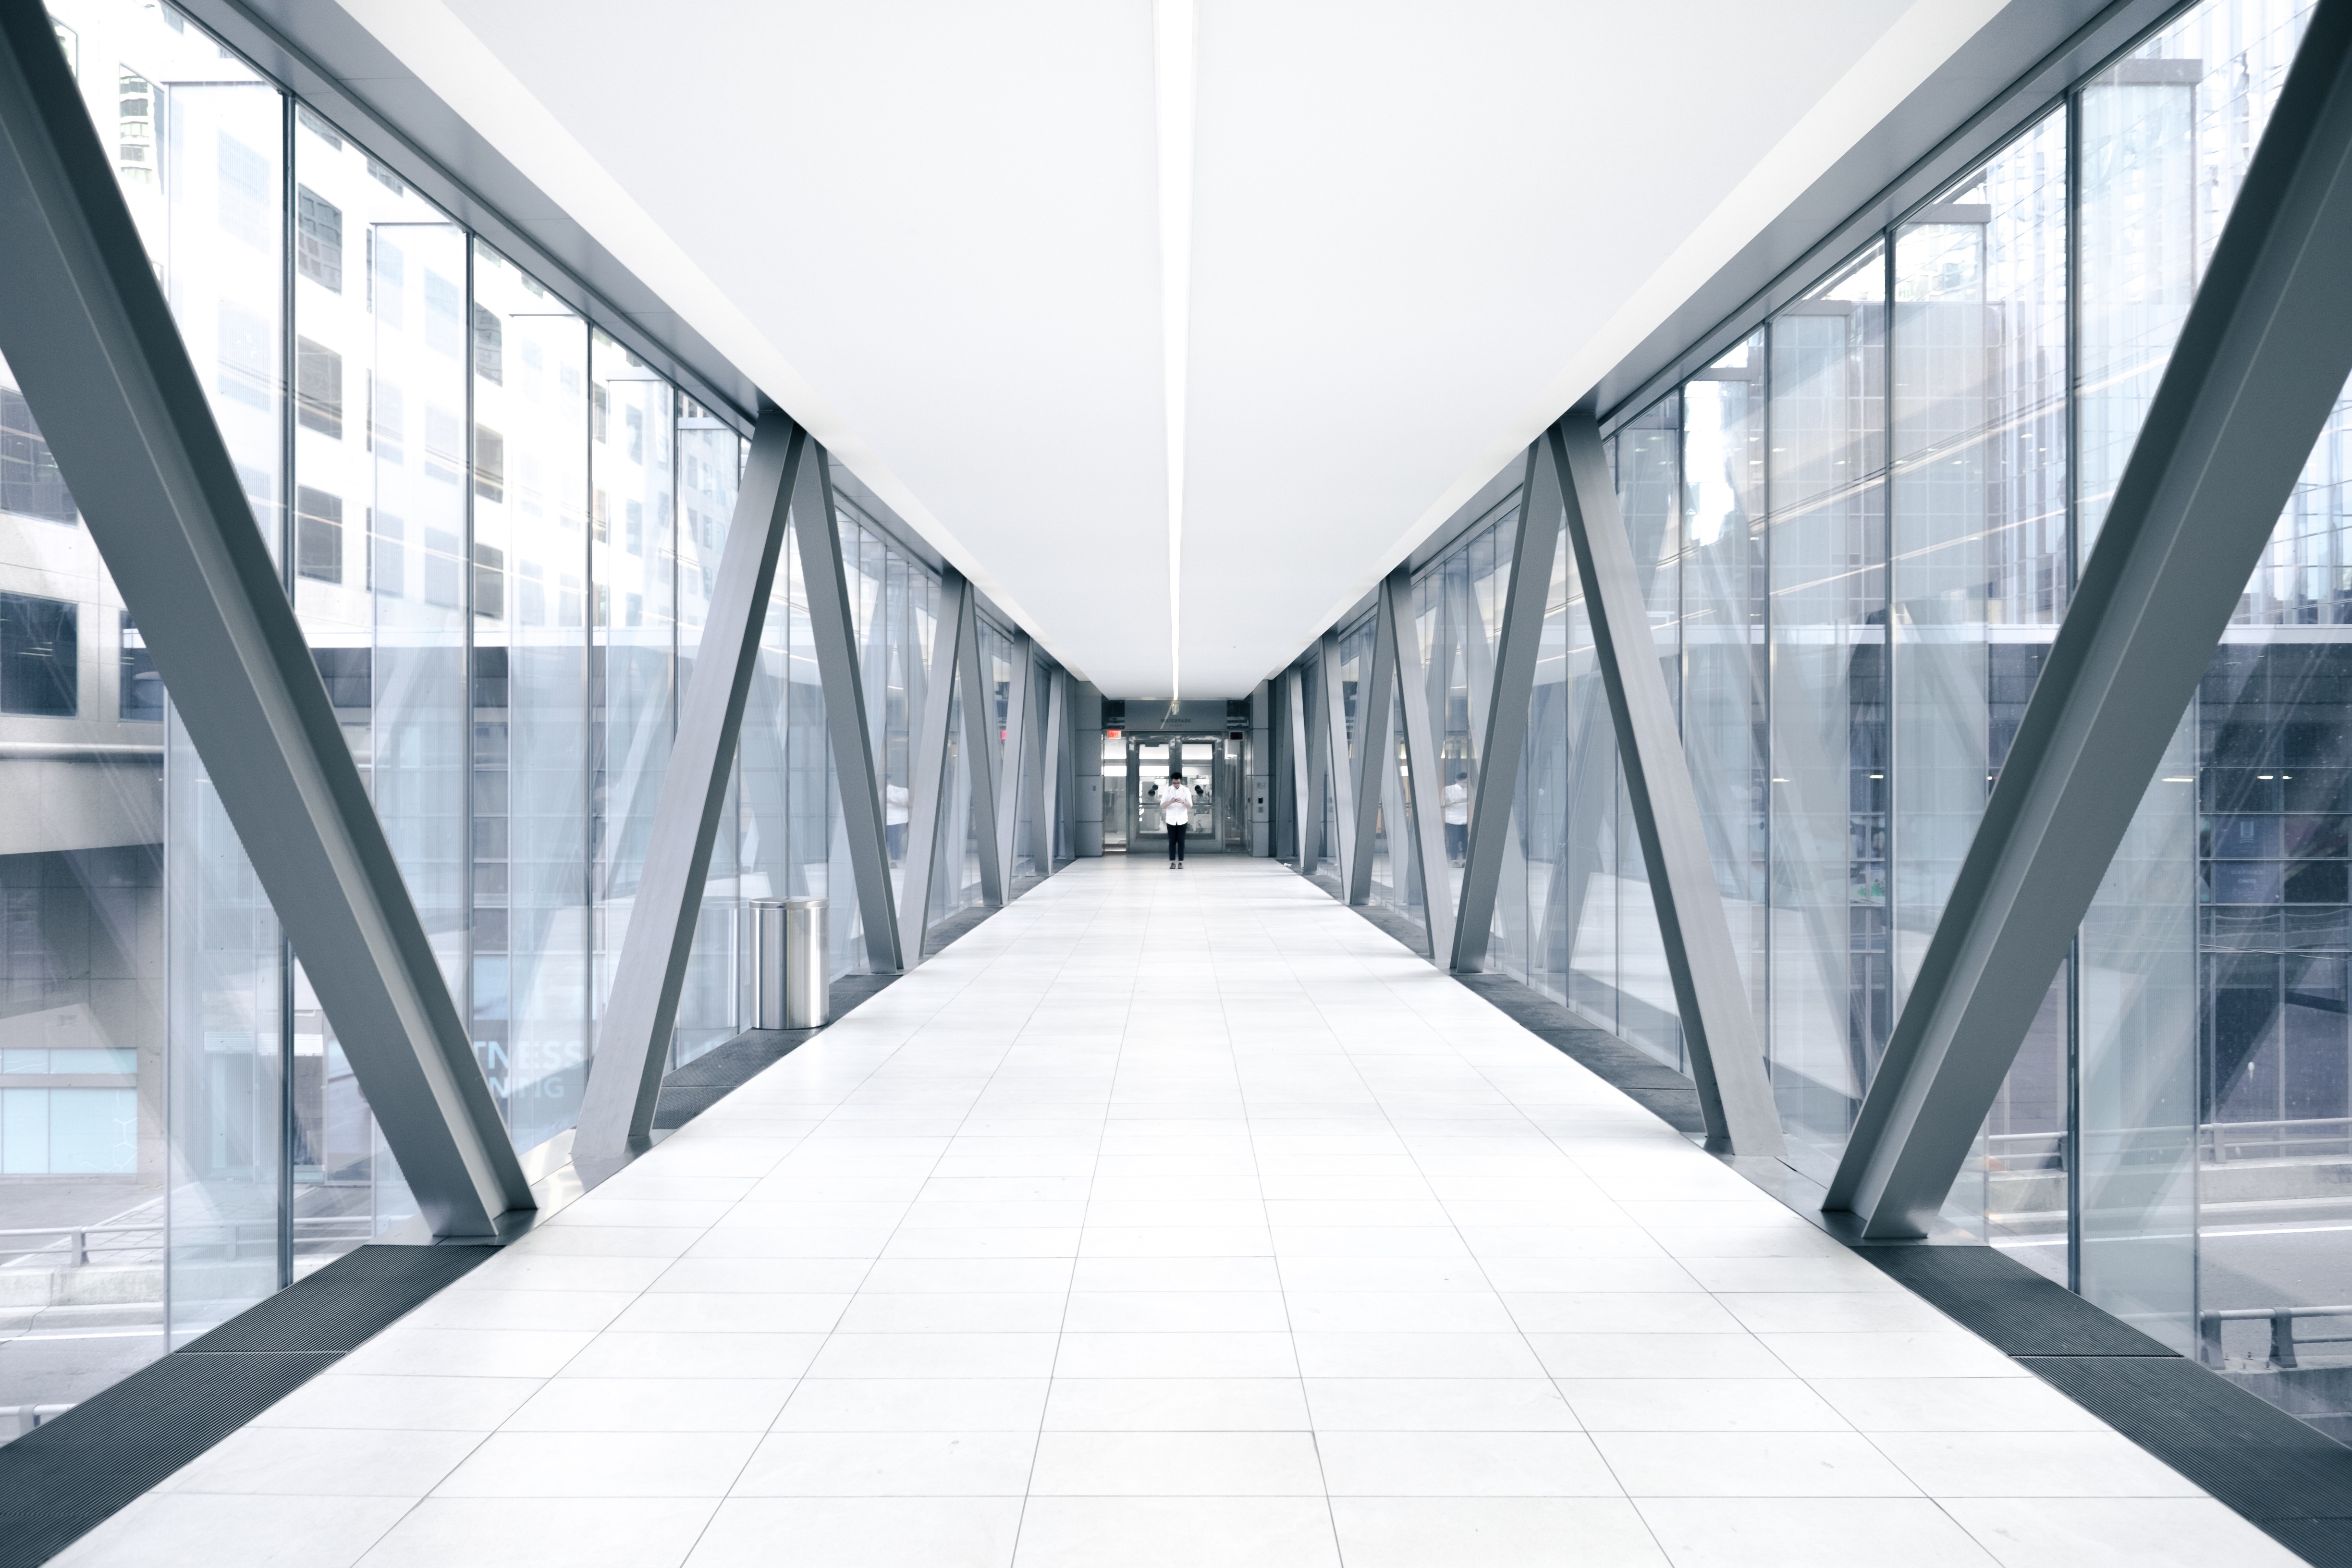
architecture, escalator, subway, line, hall, professional, public transport, interior design, metro station, design, symmetry, headquarters, daylighting